Karen Elson

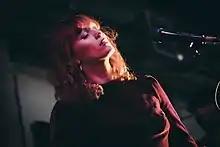
Elson performing at Rough Trade East in 2017

Elson contributed backing vocals to a remix of Robert Plant's "Last Time I Saw Her" from Plant's album "Dreamland" in 2002. In 2005, a personal recording of Elson singing "Coming Down" was made available on a CD accompanying the August 2005 issue of "Uncut" magazine. The song was chosen by REM singer Michael Stipe. She sang a duet with Cat Power of "I Love You (Me Either)" for "Monsieur Gainsbourg Revisited", a tribute album to French singer-songwriter Serge Gainsbourg.